Porta (rapper)

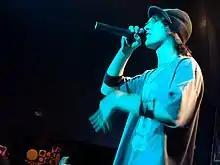
Porta in 2008.

Christian Jiménez Bundó (born 2 July 1988 in Barcelona), known professionally as Porta, is a Spanish rapper.